USS Hobson

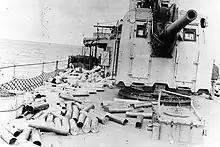
Expended cartridge cases and powder tanks from the ship's 5-inch/38 caliber guns litter the deck, after firing in support of the Normandy invasion off Utah Beach, 6 June 1944. This view was taken on the ship's afterdeck, with mount 54 at right.

For some time the Allies had been building up tremendous strength in England for the eventual invasion of France. "Hobson" and the other three destroyers of DesDiv 20, "Corry", "Forrest" and "Fitch", sailed from Norfolk on 21 April 1944 to join the vast armada of Operation Neptune that would transport and protect the soldiers and their mechanized equipment during Operation Overlord. "Hobson" spent a month on patrol off Northern Ireland, arriving at Plymouth on 21 May for final invasion preparations. Assigned to Rear Admiral Don P. Moon's Utah Beach Assault Group "U", flag on the , "Hobson" and her three sister-ships of DesDiv 20 were elements of Bombardment Group 125.8 that comprised the battleship , the heavy cruisers , , British cruiser , monitor , ten American destroyers, four British destroyers and a Dutch gunboat.